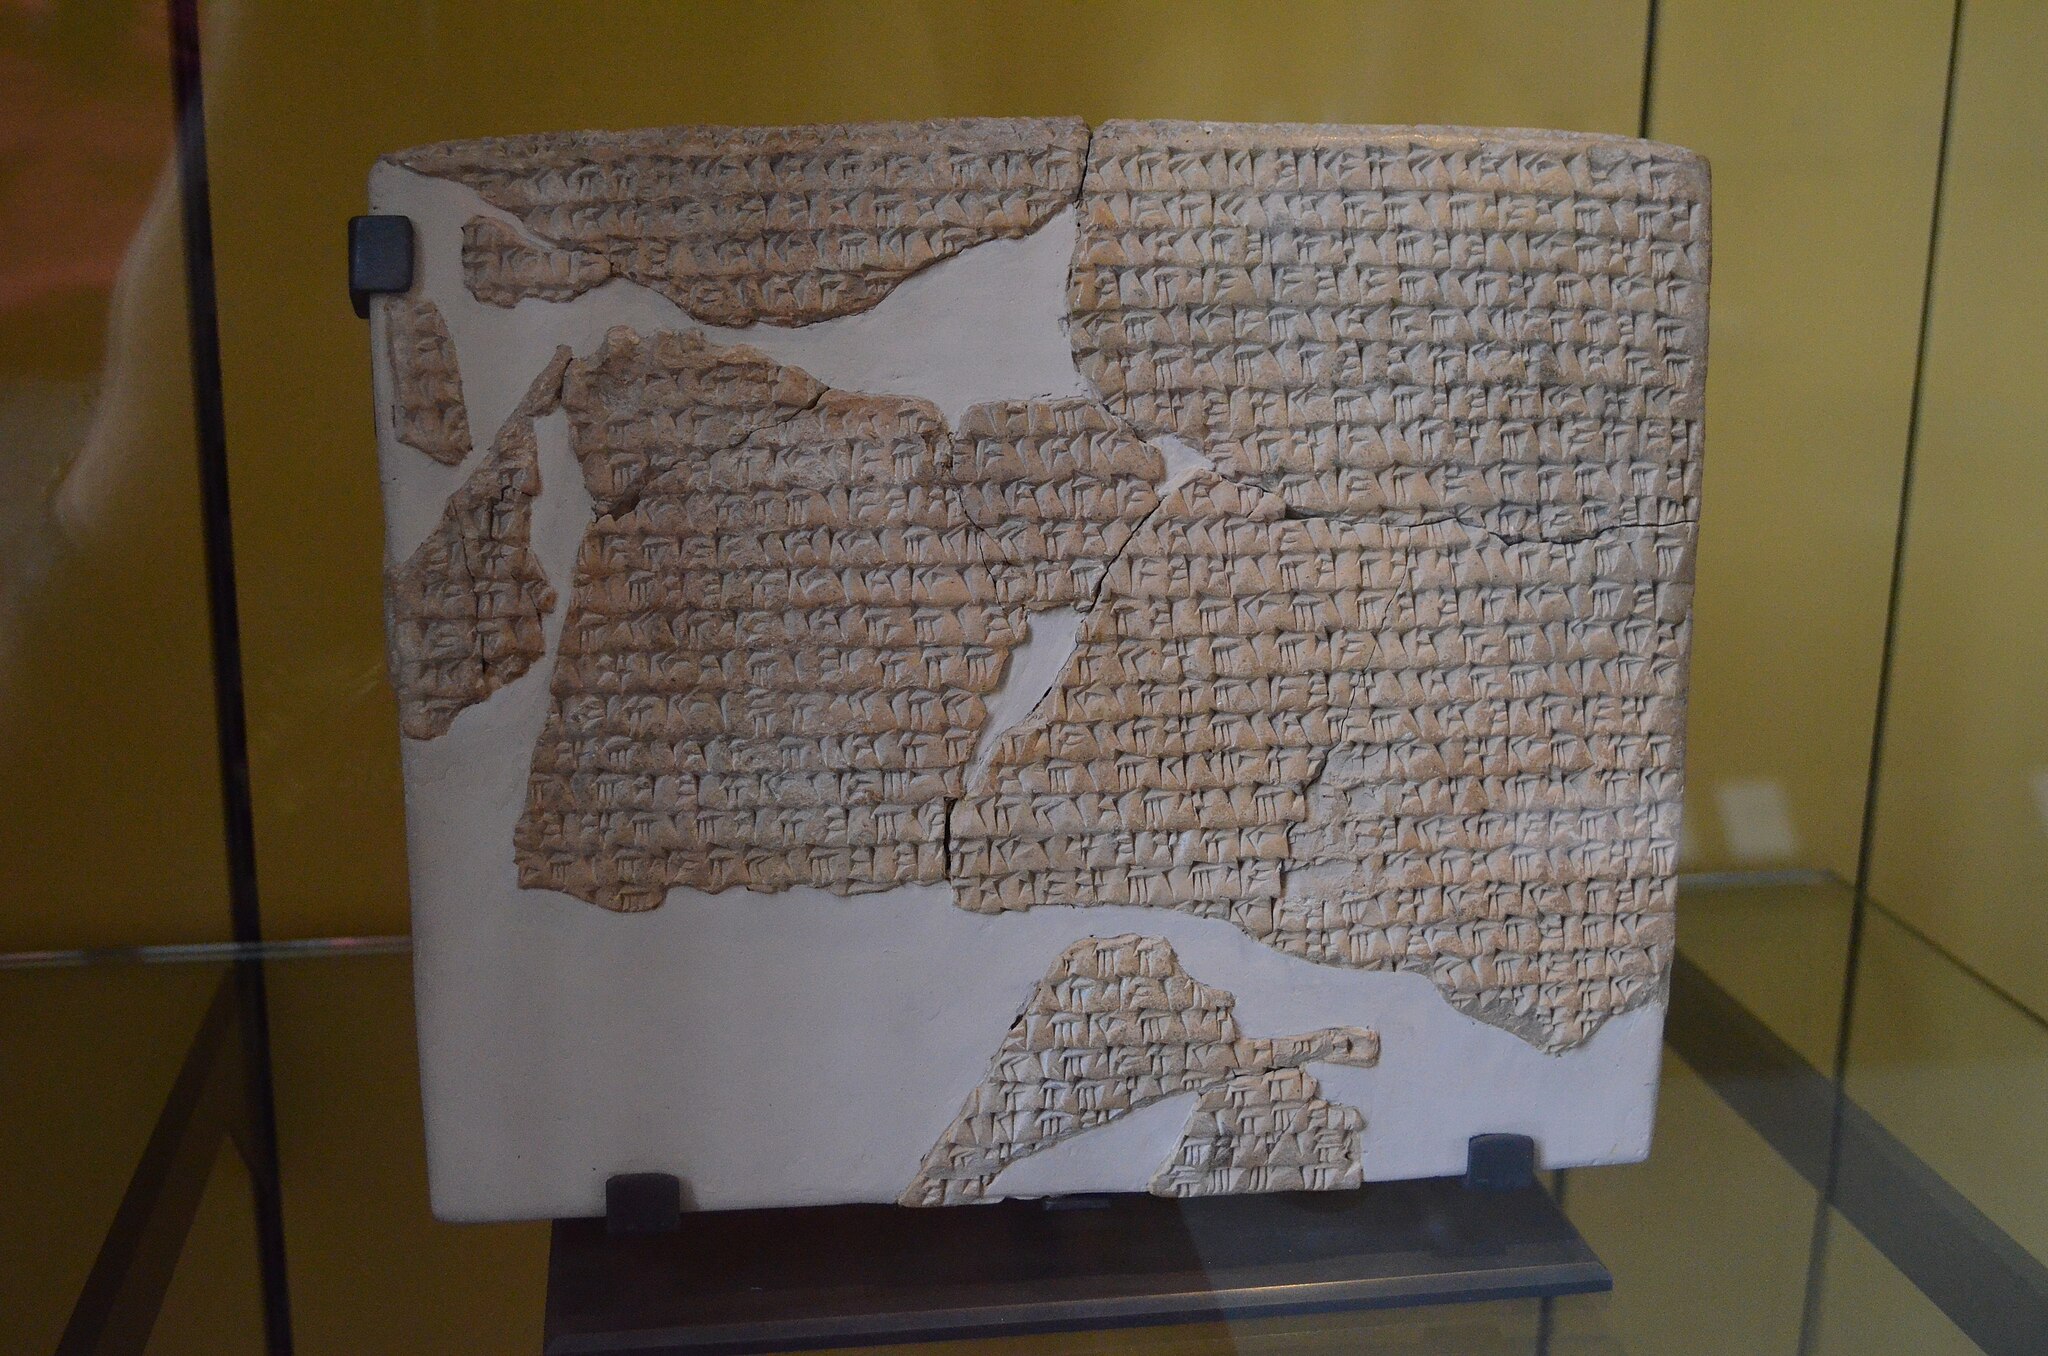
Title: Charte de fondation du Palais de Darius Ier, SB 2789 (1612)
Description: Louvre museum
Date: 2016-07-01
Categories: Uploaded with VicuñaUploader, Foundation charter of the palace of Darius I - Louvre Sb 2789, Photos by Darafsh Kaviyani